John Vallentin

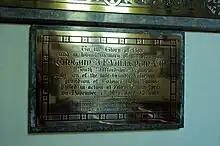
A memorial plaque to Vallentin in St Leonards Church, Hythe, Kent

Vallentin was born in Lambeth to distiller Grimble Vallentin and Lucy Ann Vallentin née Finnis. He was the nephew of Brevet-Major John Maximilian Vallentin (1865–1901) and of the noted naturalist Rupert Vallentin (1859–1934) husband of Elinor Frances Vallentin. His grandfather Sir James Vallentin (1814–1870) was Knight Sheriff of London, and his cousin Archibald Thomas Pechey, the lyricist and author, adapted the family name for his nom de plume 'Valentine'.